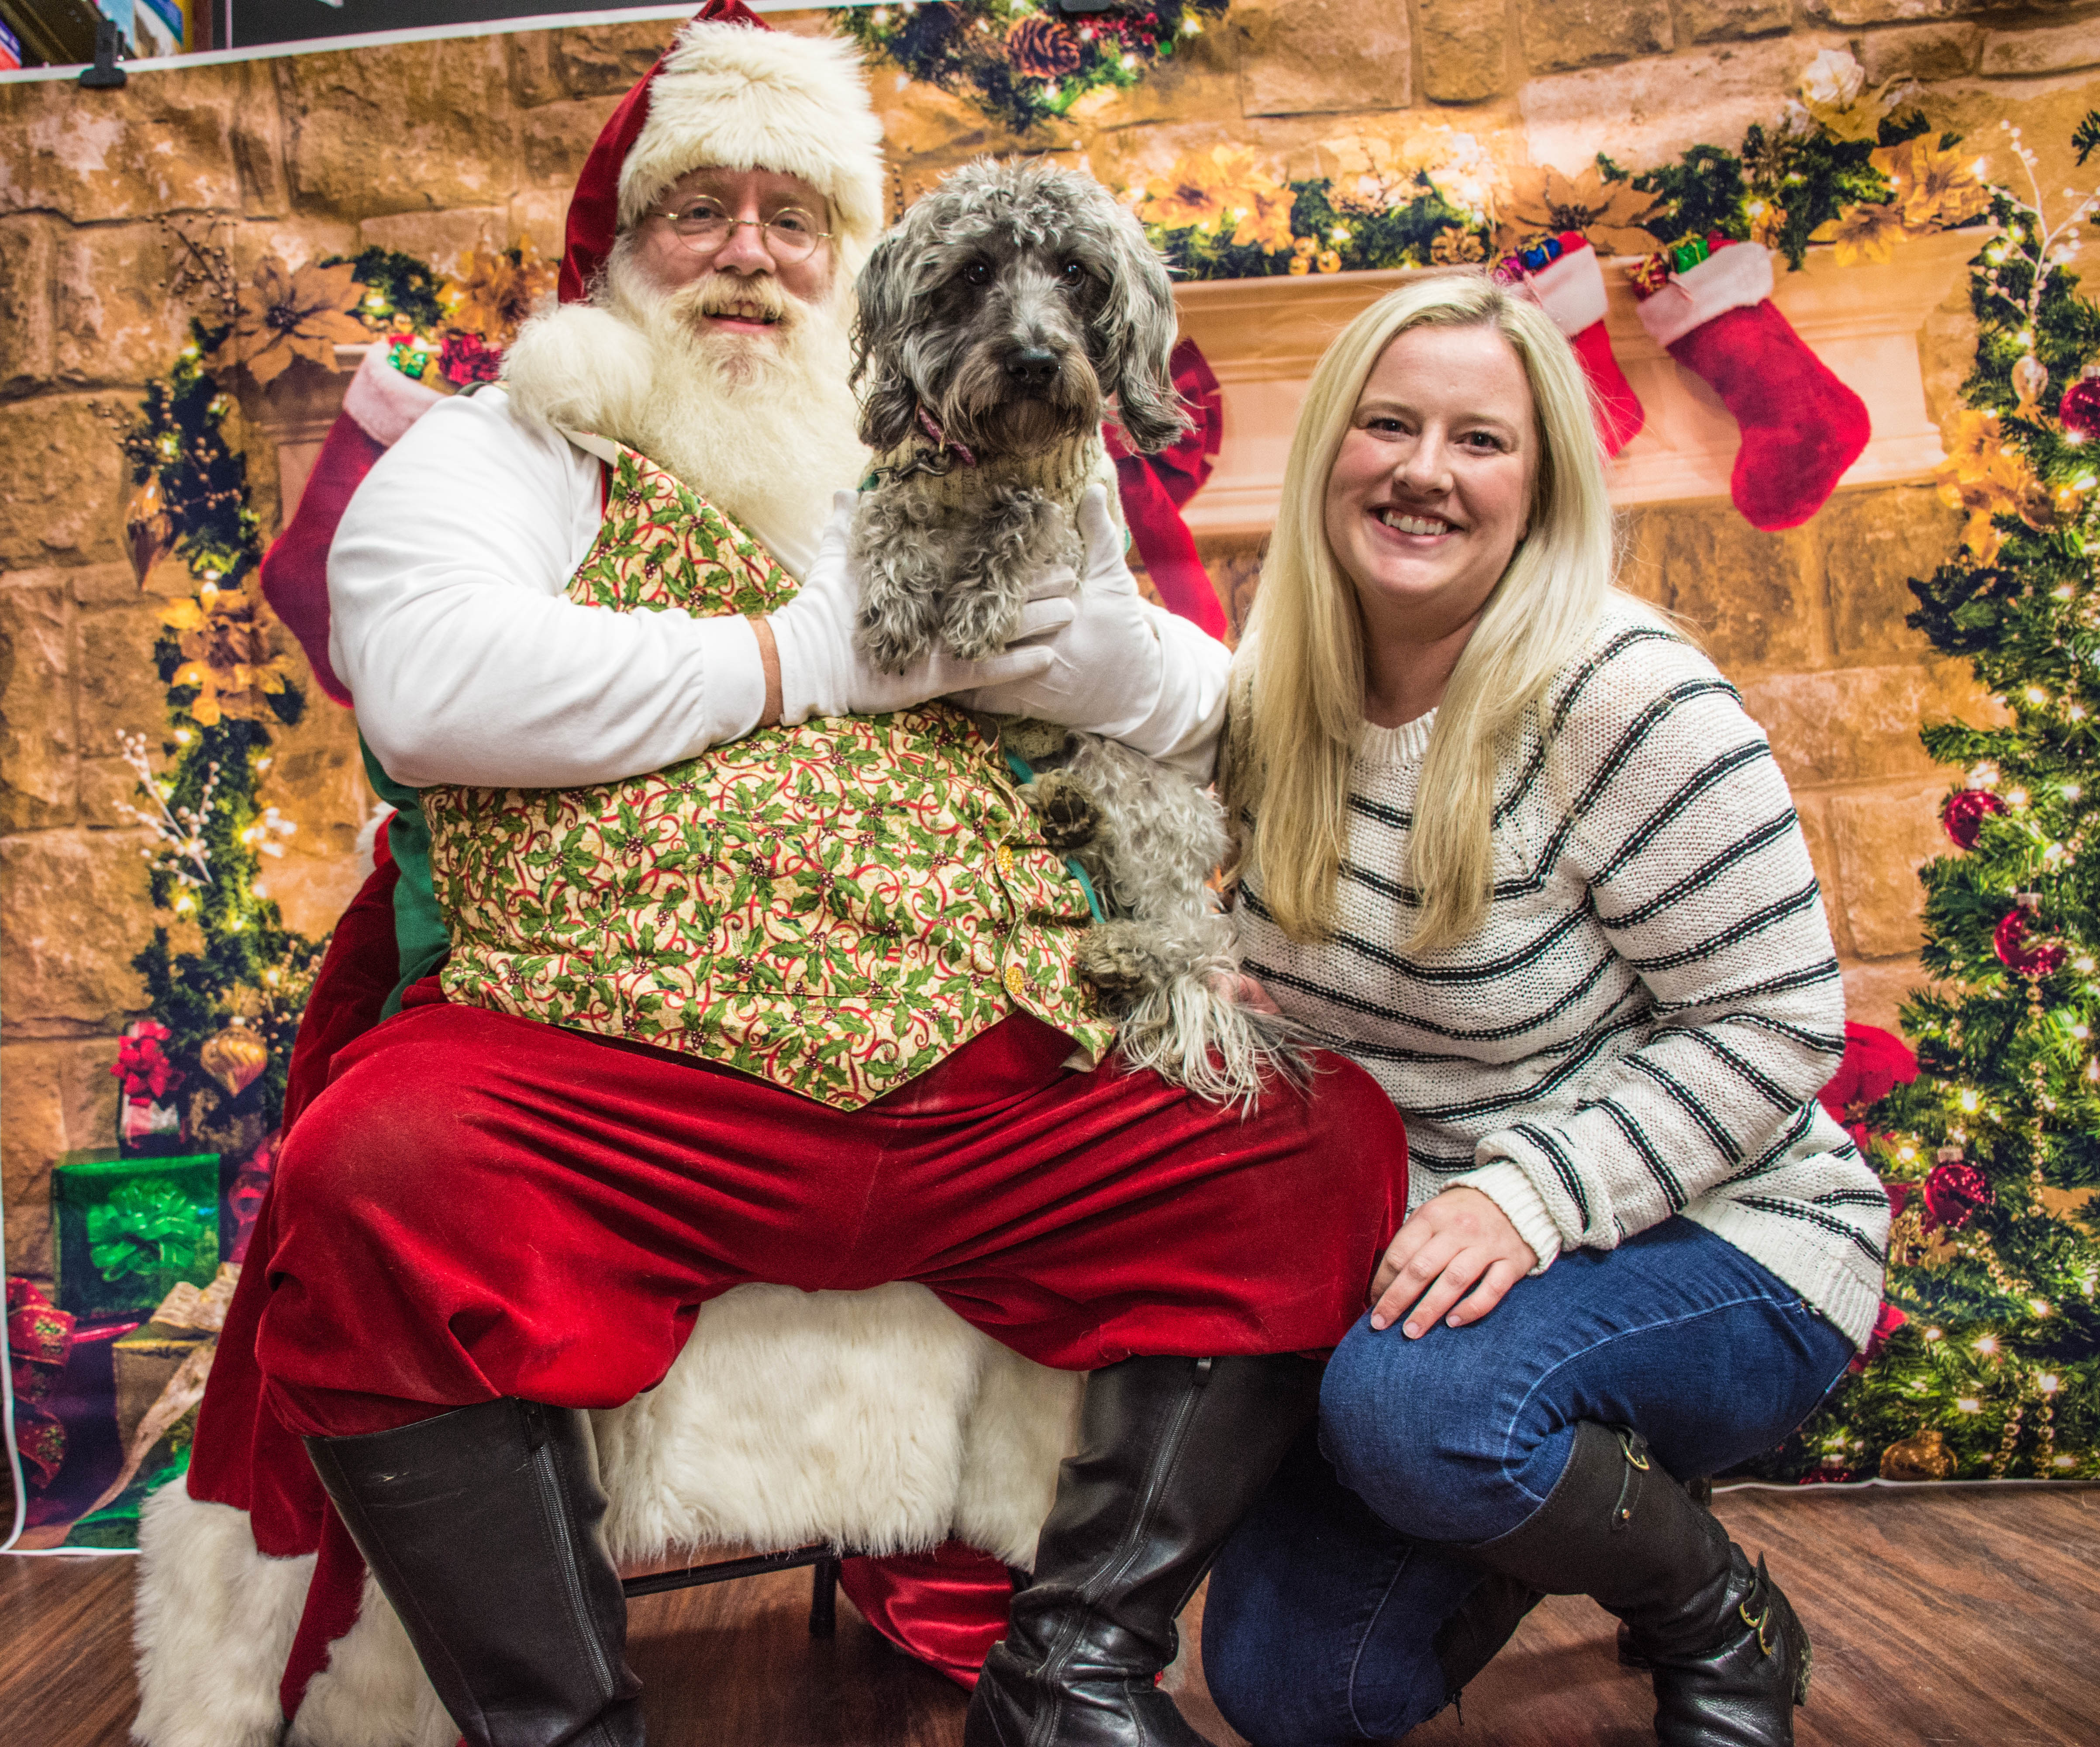
christmas, dog, santa, happy, love, adorable, loved, santa claus, christmas eve, lap, fictional character, facial hair, beard, sitting, event, sporting group, holiday, tree, christmas tree, christmas ornament, tradition, fur, family, christmas decoration